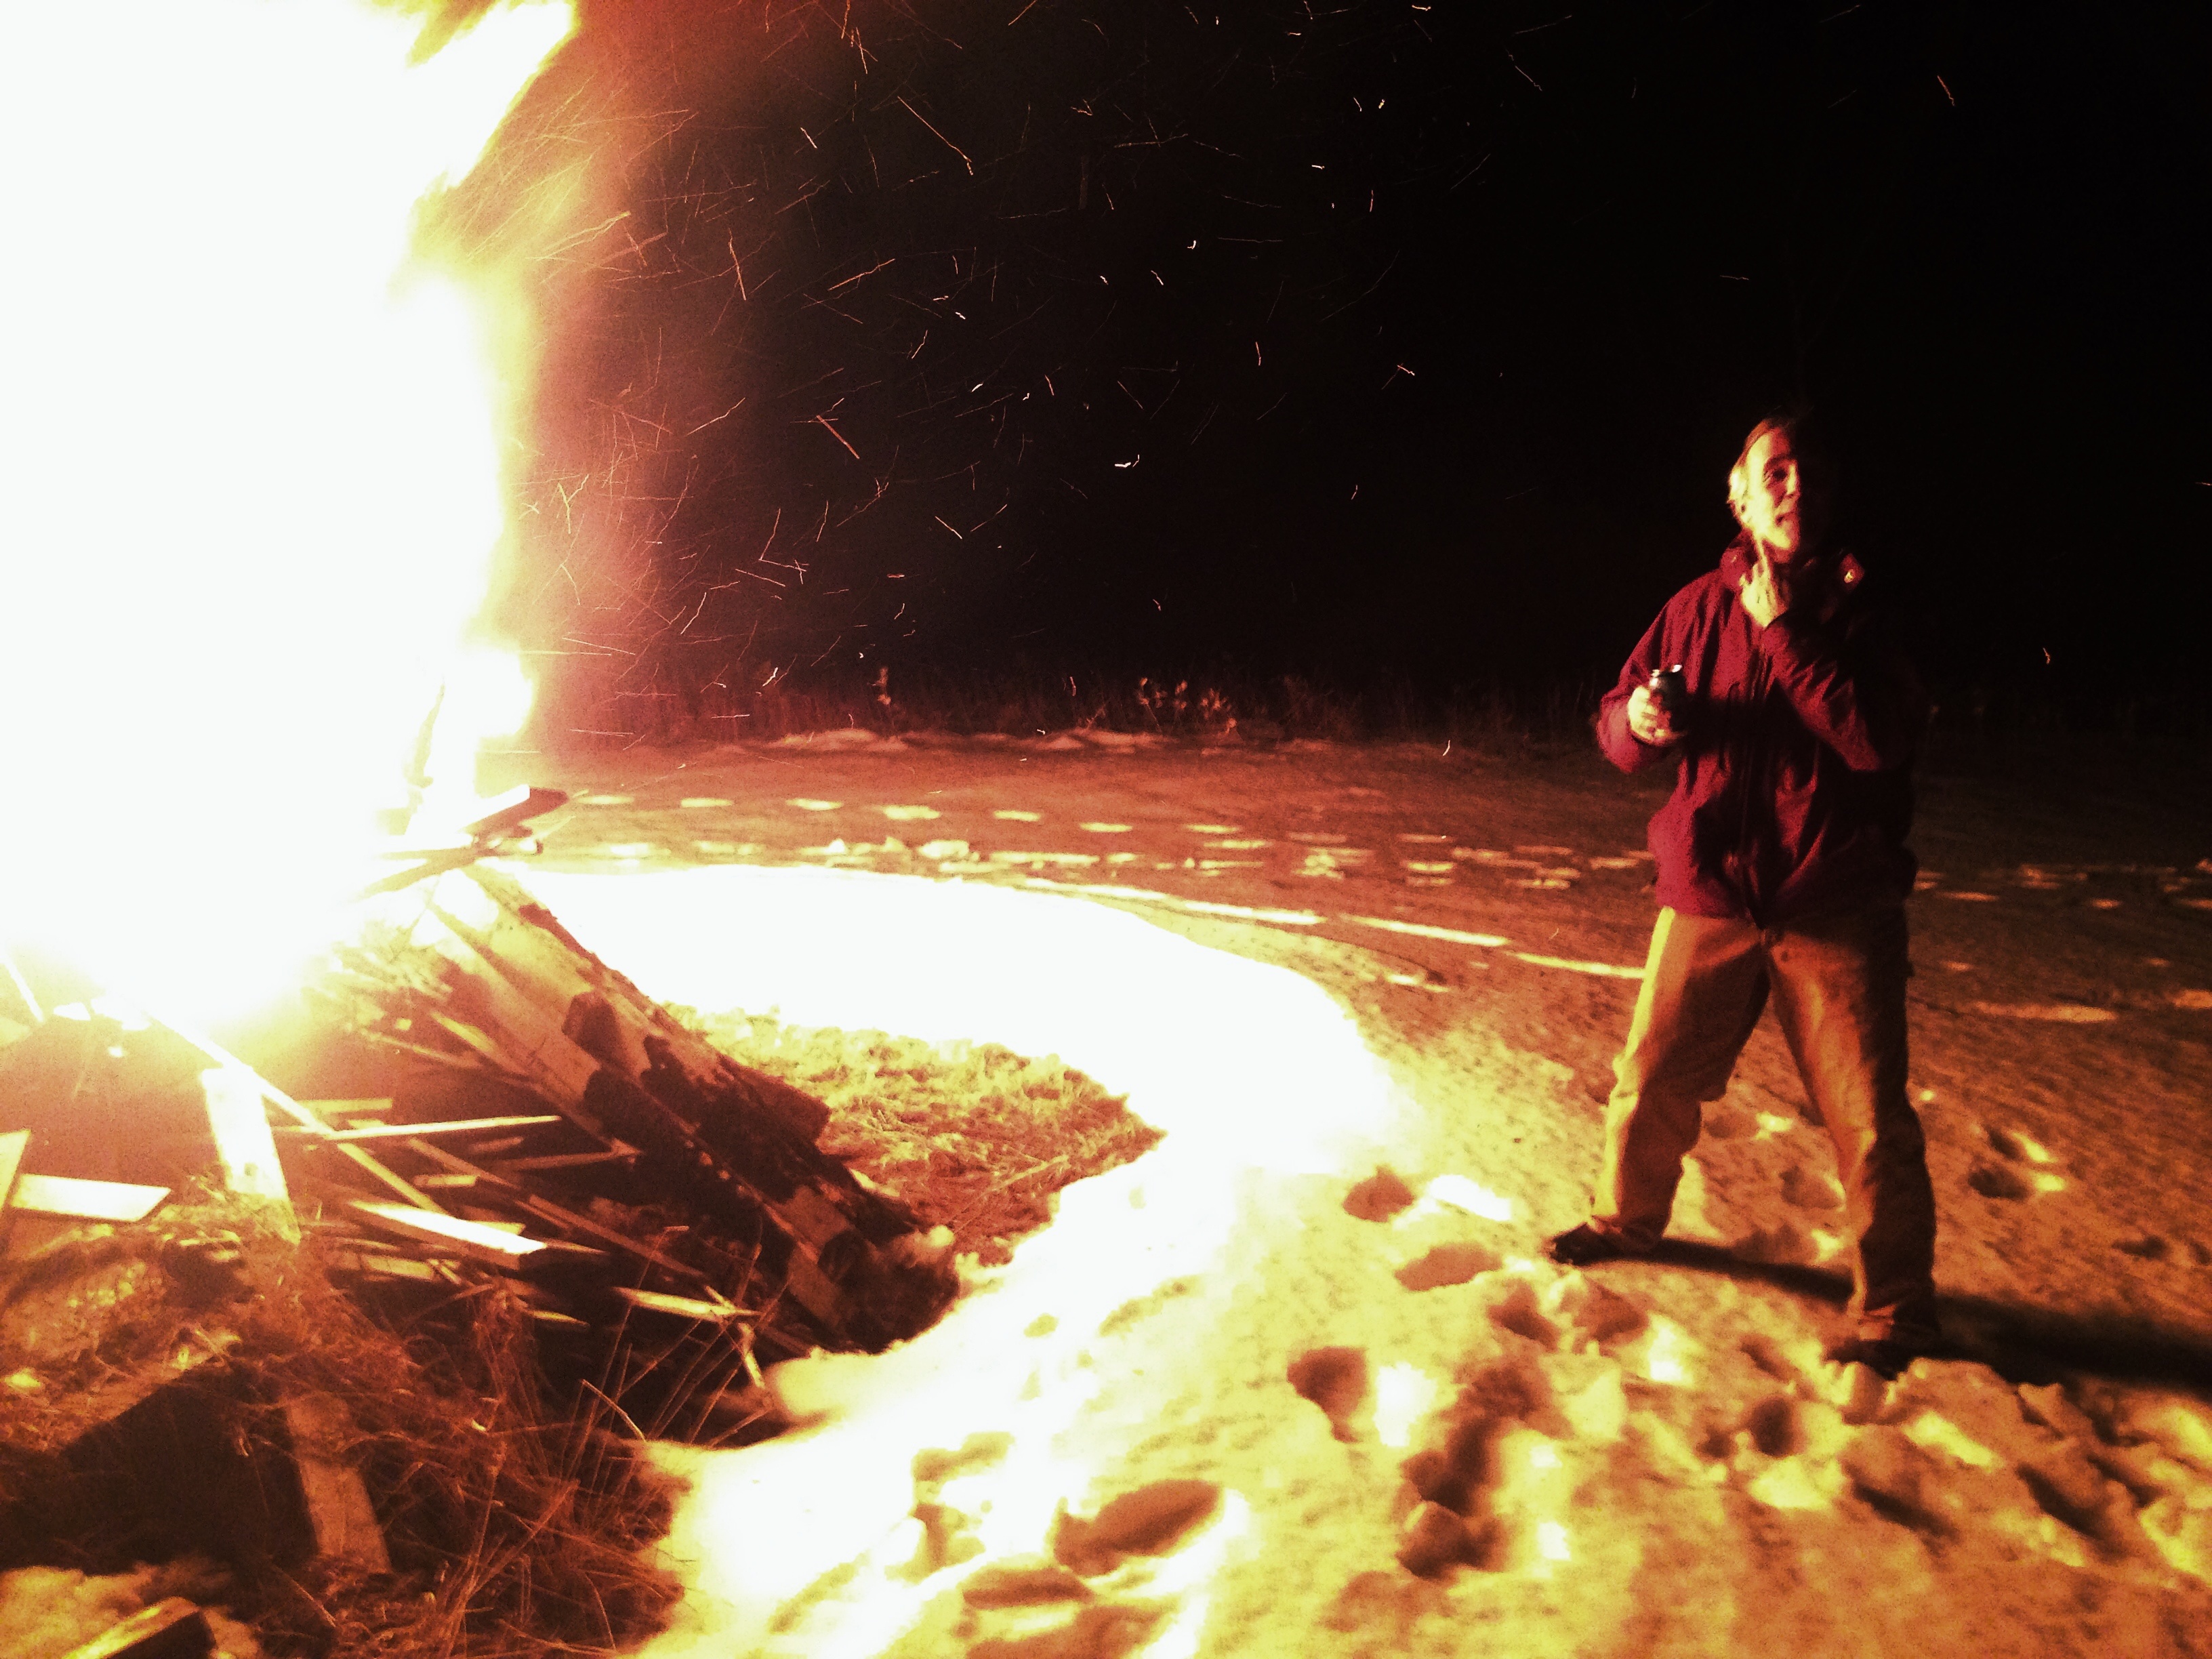
night, sunlight, fire, campfire, bonfire, screenshot, geological phenomenon